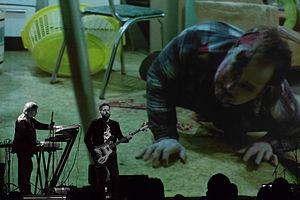
Le Roadburn Festival est un festival néerlandais de musique qui se déroule chaque année en avril à Tilbourg dans le complexe du 013 et diverses autres salles à proximité. Il est devenu un festival de référence en matière de stoner rock et musiques psychédéliques.